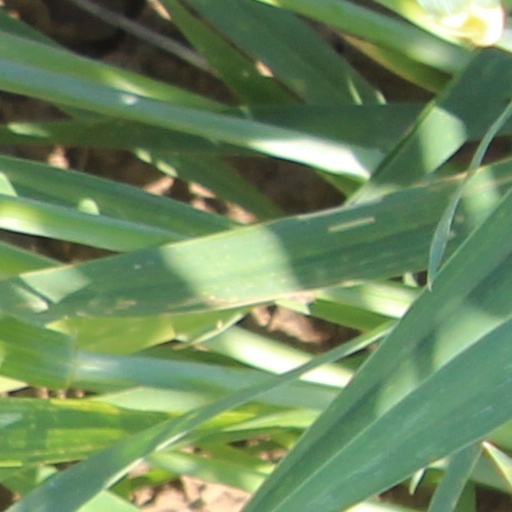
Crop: wheat